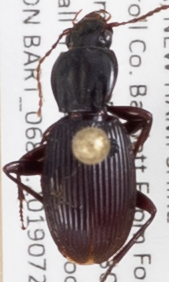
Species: Pterostichus tristis
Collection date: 2019-07-24
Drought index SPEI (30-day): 0.54
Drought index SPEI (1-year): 1.13
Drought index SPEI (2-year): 0.8